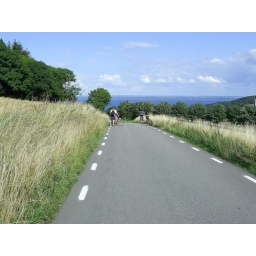
resting after climbing a hill with the bike near bastad sweden